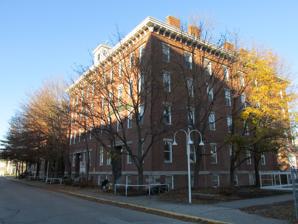
Building: Continental Mill Housing
Country: United States of America
Year built: 1866
Historic residential buildings in Maine, United States United States historic place Continental Mill Housing U.S. National Register of Historic Places Continental Mill Housing Show map of Maine Show map of the United States Location Lewiston, Maine Coordinates 44°5′30″N 70°13′11″W / 44.09167°N 70.21972°W / 44.09167; -70.21972 Area 1 acre (0.40 ha) Built 1866 Built by Albert H. Kelsey Architect Amos D. Lockwood Architectural style Greek Revival, Italianate NRHP reference No. 79000124 Added to NRHP July 10, 1979 The Continental Mill Housing buildings are a pair of historic mill worker housing blocks at 66-82 Oxford Street in Lewiston, Maine .  The Greek Revival / Italianate housing units were built in 1866, and are all that remain of a large number of similar buildings that once lined Oxford Street.  These two buildings were listed the National Register of Historic Places in 1979. Description and history The Continental Mill Housing blocks are located on the east side of Oxford Street on the west side of central Lewiston, facing the former Continental Mill complex, which lies between them and the Androscoggin River .  The two buildings are nearly identical four-story brick structures, with shallow-pitch hip roofs with bracketed cornice, interior end chimneys, and windows with granite lintels and sills.  The south building differs from the north one slightly, with a wooden cupola set near the front, and a colonnaded wooden porch on its north side.  Each block is ten bays wide and six deep, with a pair of recessed entries. The site of Continental Mill originally had a small wooden mill, built in 1858, when it was purchased in 1866 by the Continental Company.  It replaced this modest structure with a much larger complex, and required housing to accommodate the large influx of workers.  To this end it built a series of these tenement houses across the canal and street from the mill, a practice typical of other mill owners in the area.  At that time, the property fronted the canal, with a lawn and trees presenting a dignified atmosphere.  These buildings were designed by Amos D. Lockwood and supervised by Albert H. Kelsey , agent of the company. See also National Register of Historic Places listings in Androscoggin County, Maine References